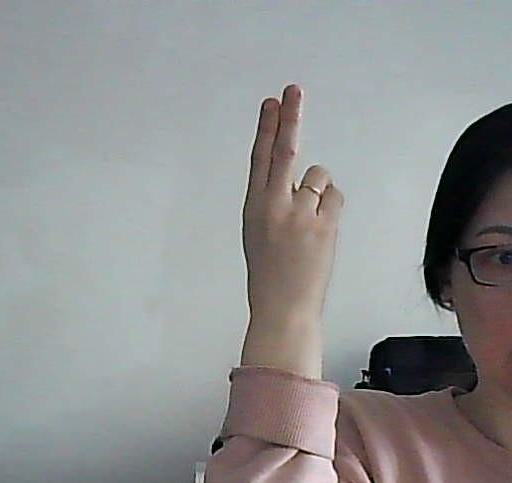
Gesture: two_up_inverted